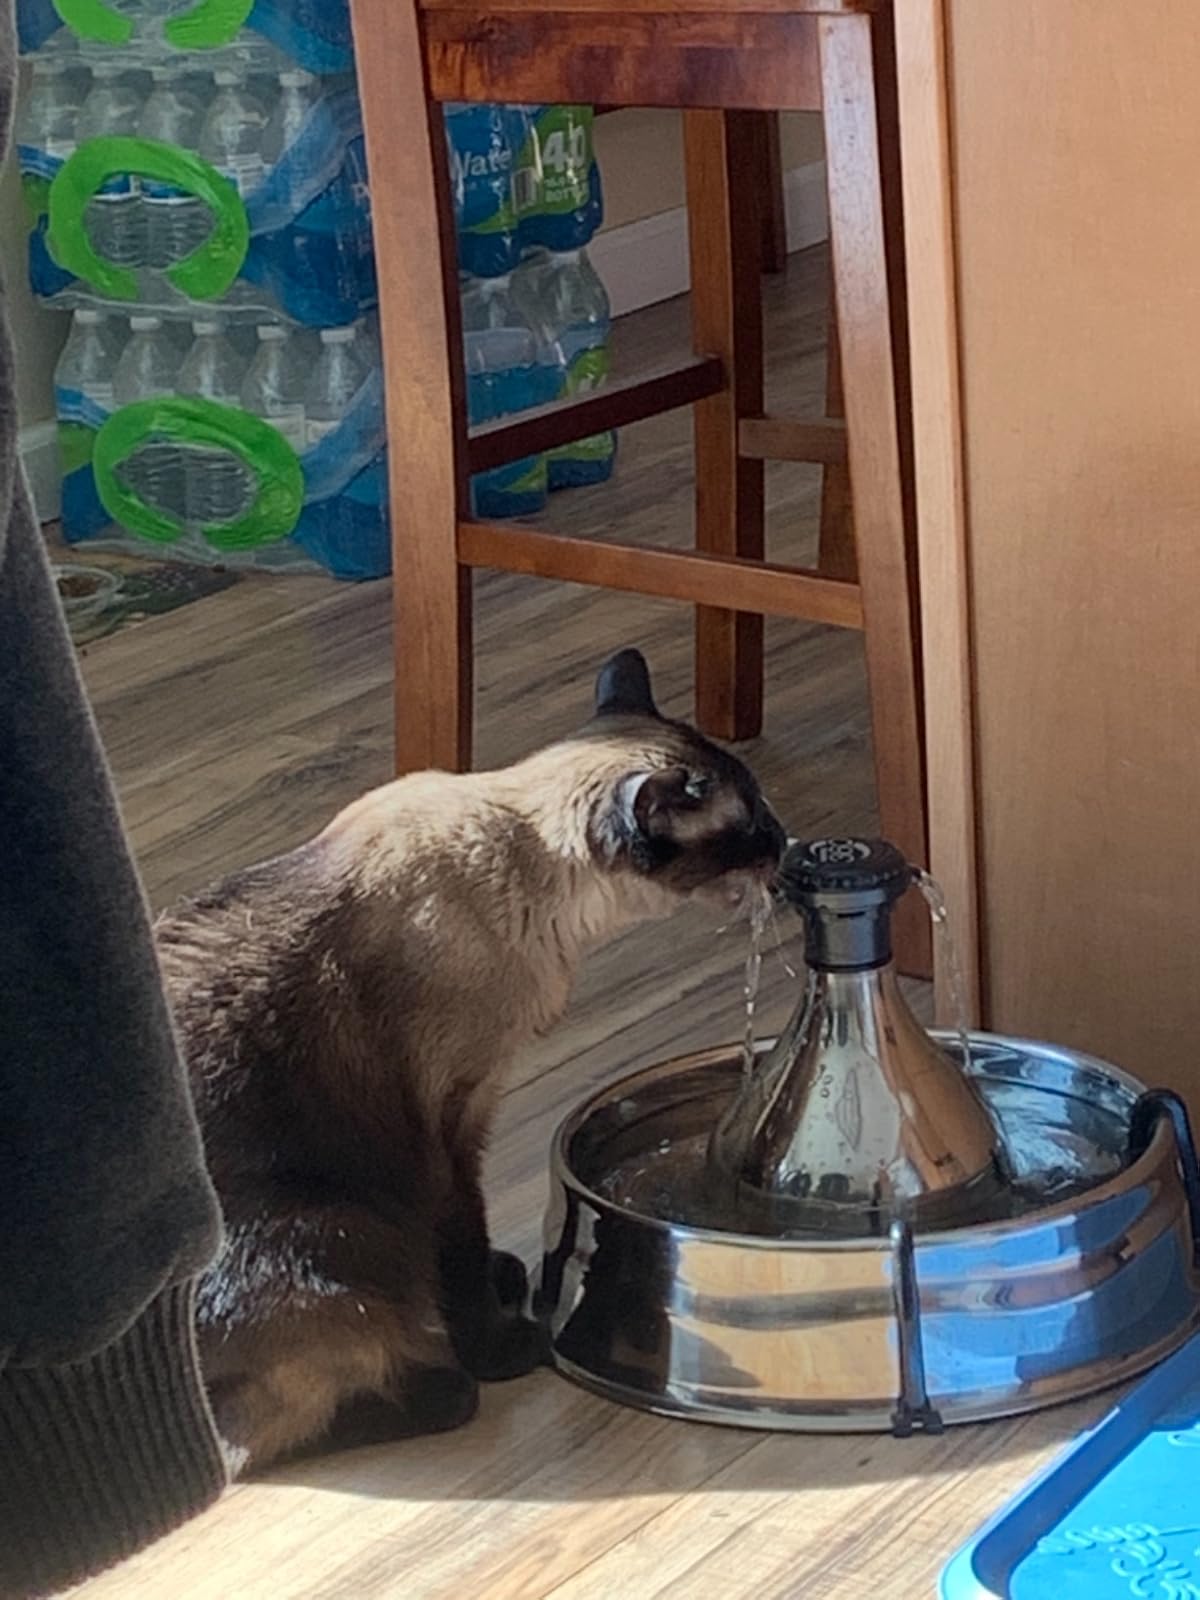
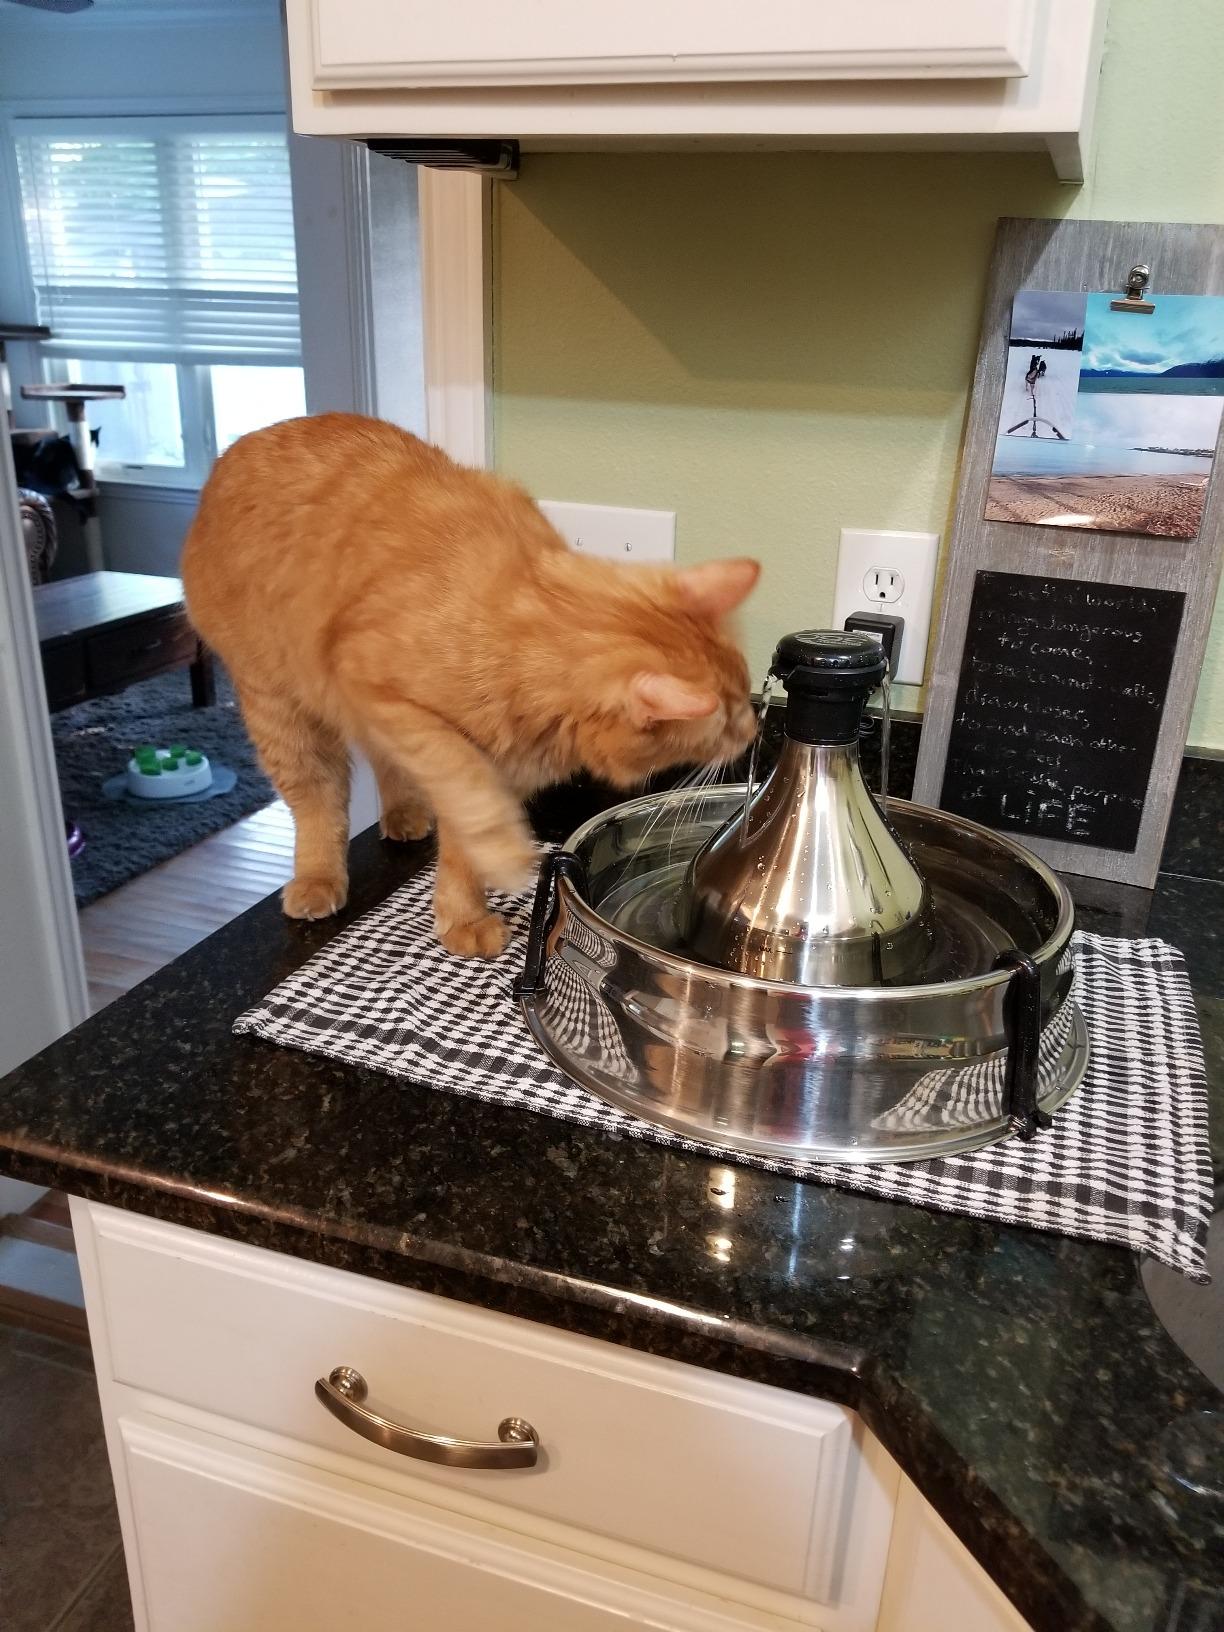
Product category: items_bowl
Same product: yes